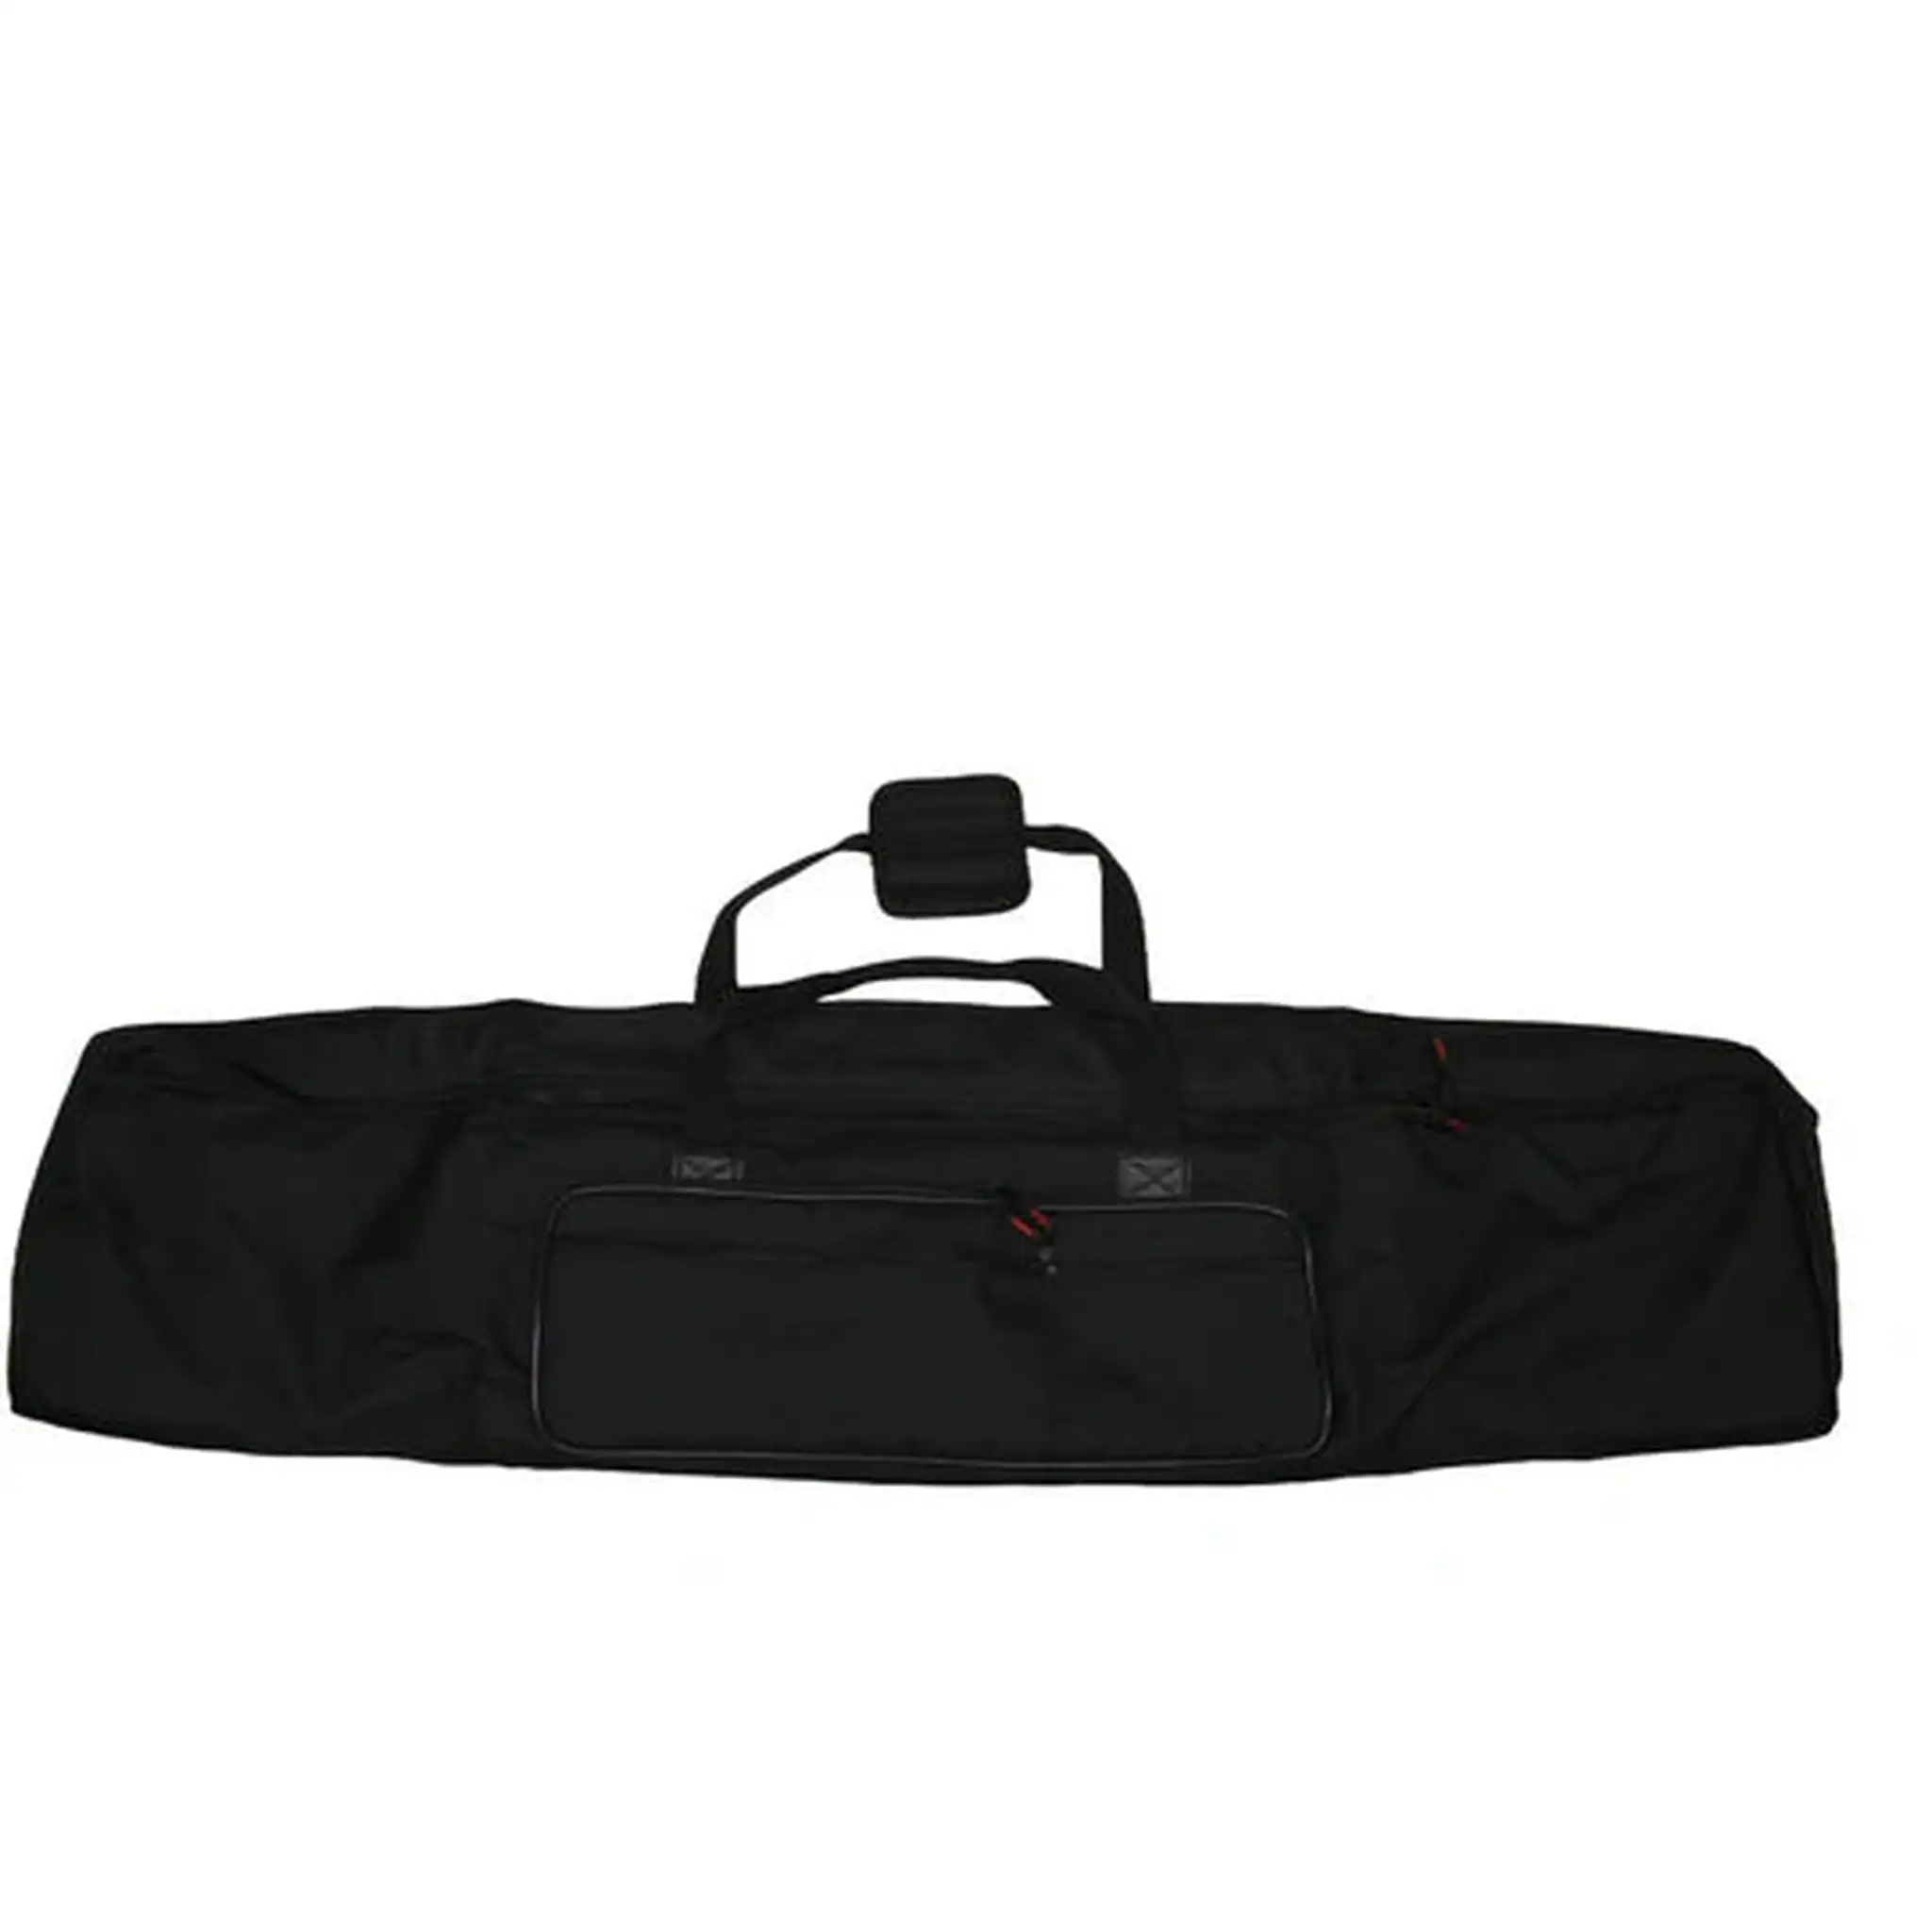
Casio KBDBAG88 88 Key Portable Digital Piano Bag
Casio KBDBAG88 88 Key Portable Digital Piano Bag from Joondalup Music Centre The Casio KBDBAG88 Portable Digital Piano Bag is a durable and lightweight gig bag designed to protect and transport slim 88-key digital pianos, including Casio’s CDP-S and PX-S series. This keyboard bag is made for 88-note SLIM models, crafted from heavy-duty nylon, weather-resistant materials, and padded for reliable protection. It keeps your instrument safe from knocks and scratches while on the move. Practical features such as sturdy carry handles, an adjustable shoulder strap, and secure internal straps ensure comfortable transport and stability. A convenient accessory pocket provides space for pedals, power adapters, and sheet music, making this bag an ideal choice for students, performers, and travelling musicians alike. View All Digital Pianos View All Casio Digital Pianos Repairs & Services
Brand: Casio
Category: Arts & Entertainment > Hobbies & Creative Arts > Musical Instrument & Orchestra Accessories > Musical Keyboard Accessories > Musical Keyboard Bags & Cases > Musical Keyboard Gigbags